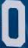
Number: 0